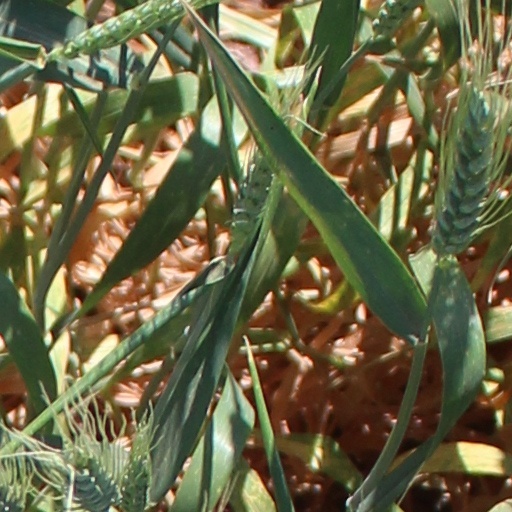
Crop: wheat